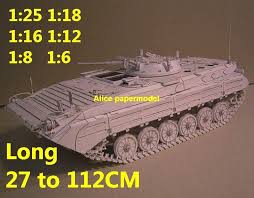
Label: BMP-1